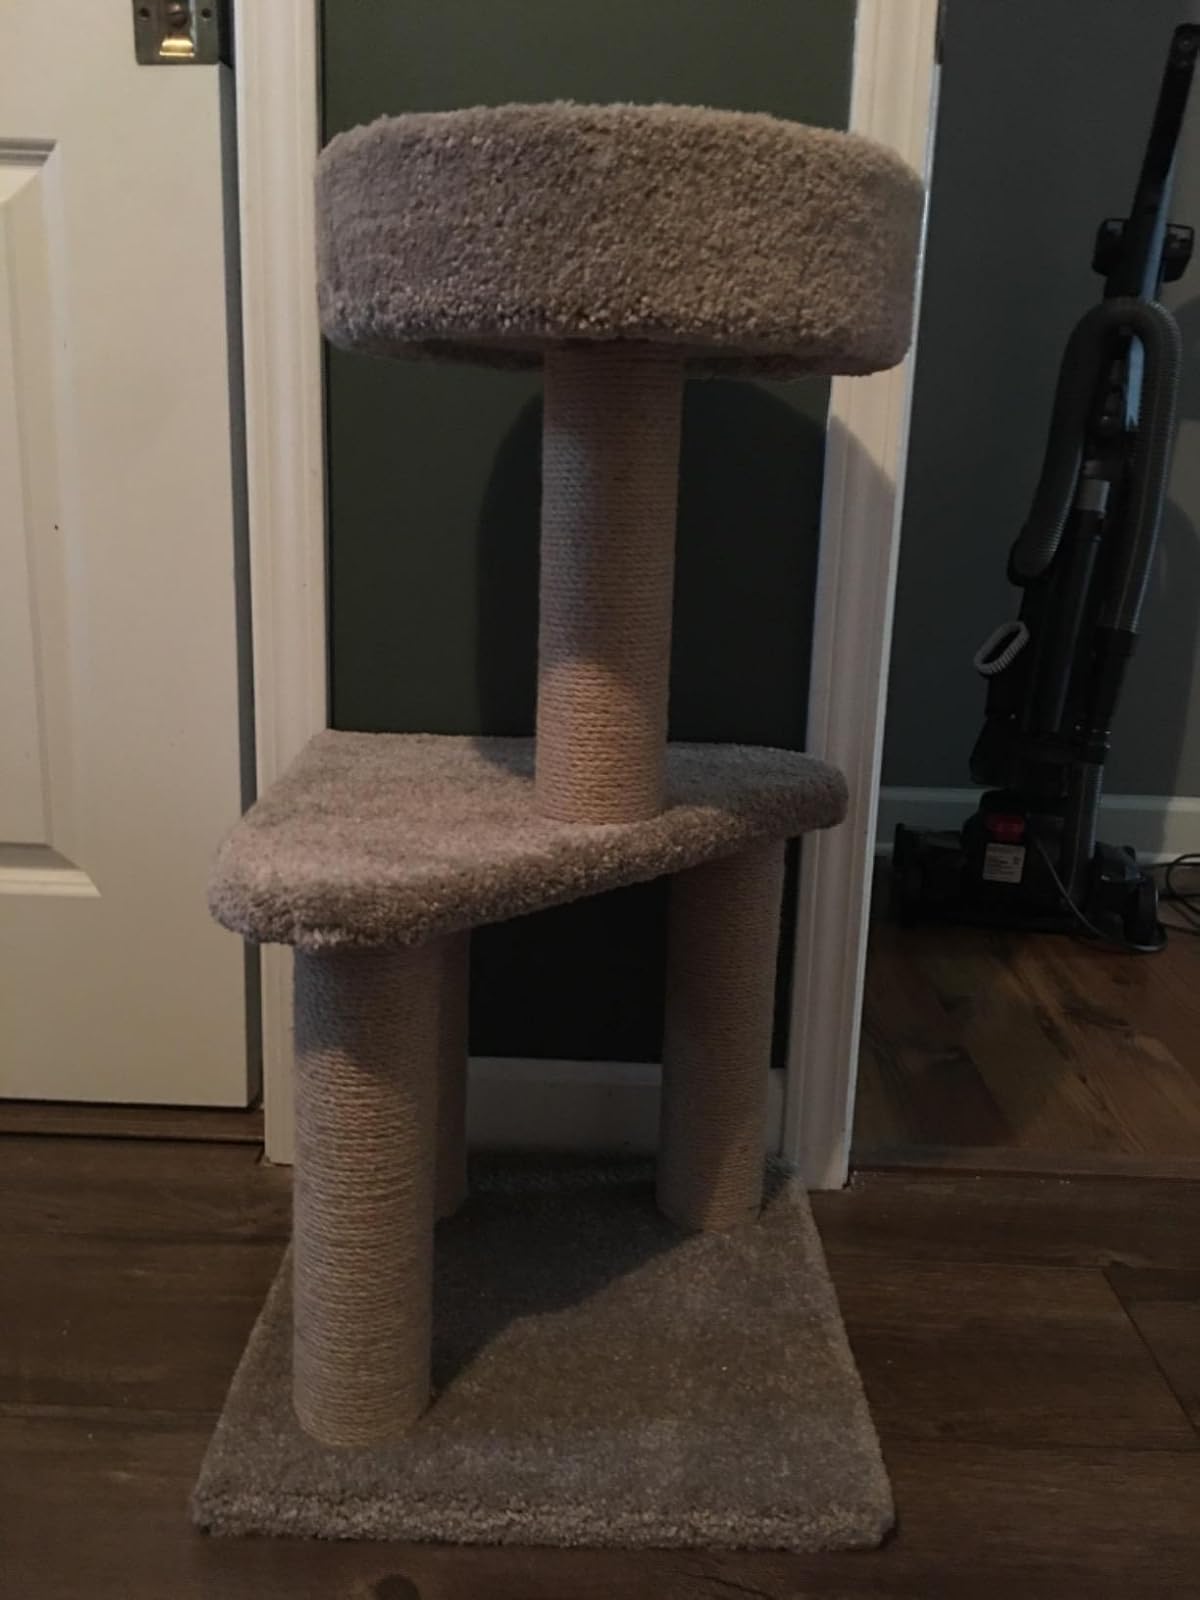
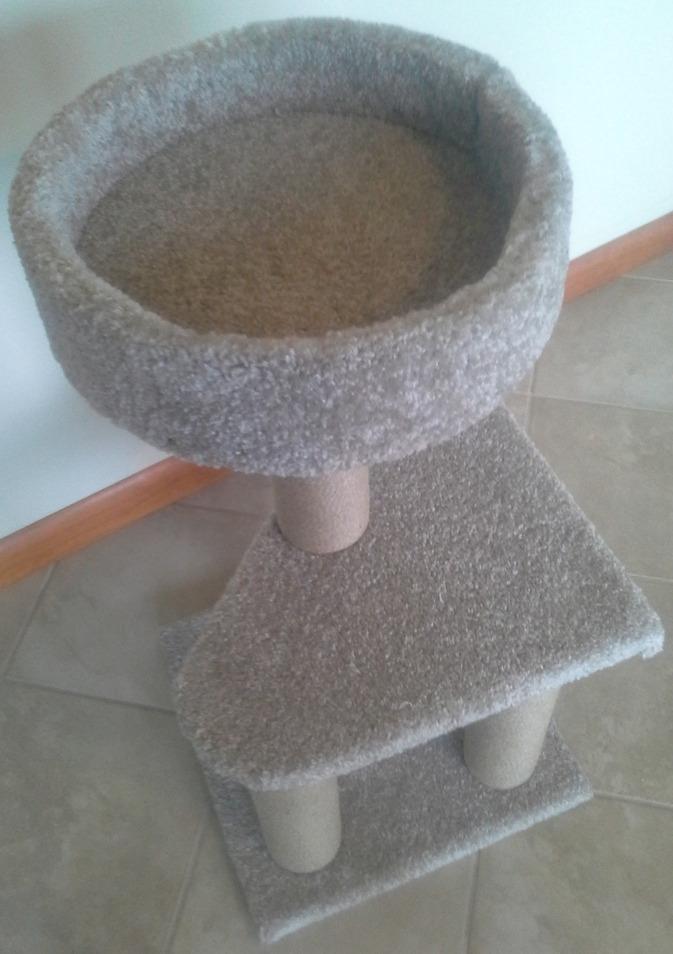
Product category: items_cat tree
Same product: yes